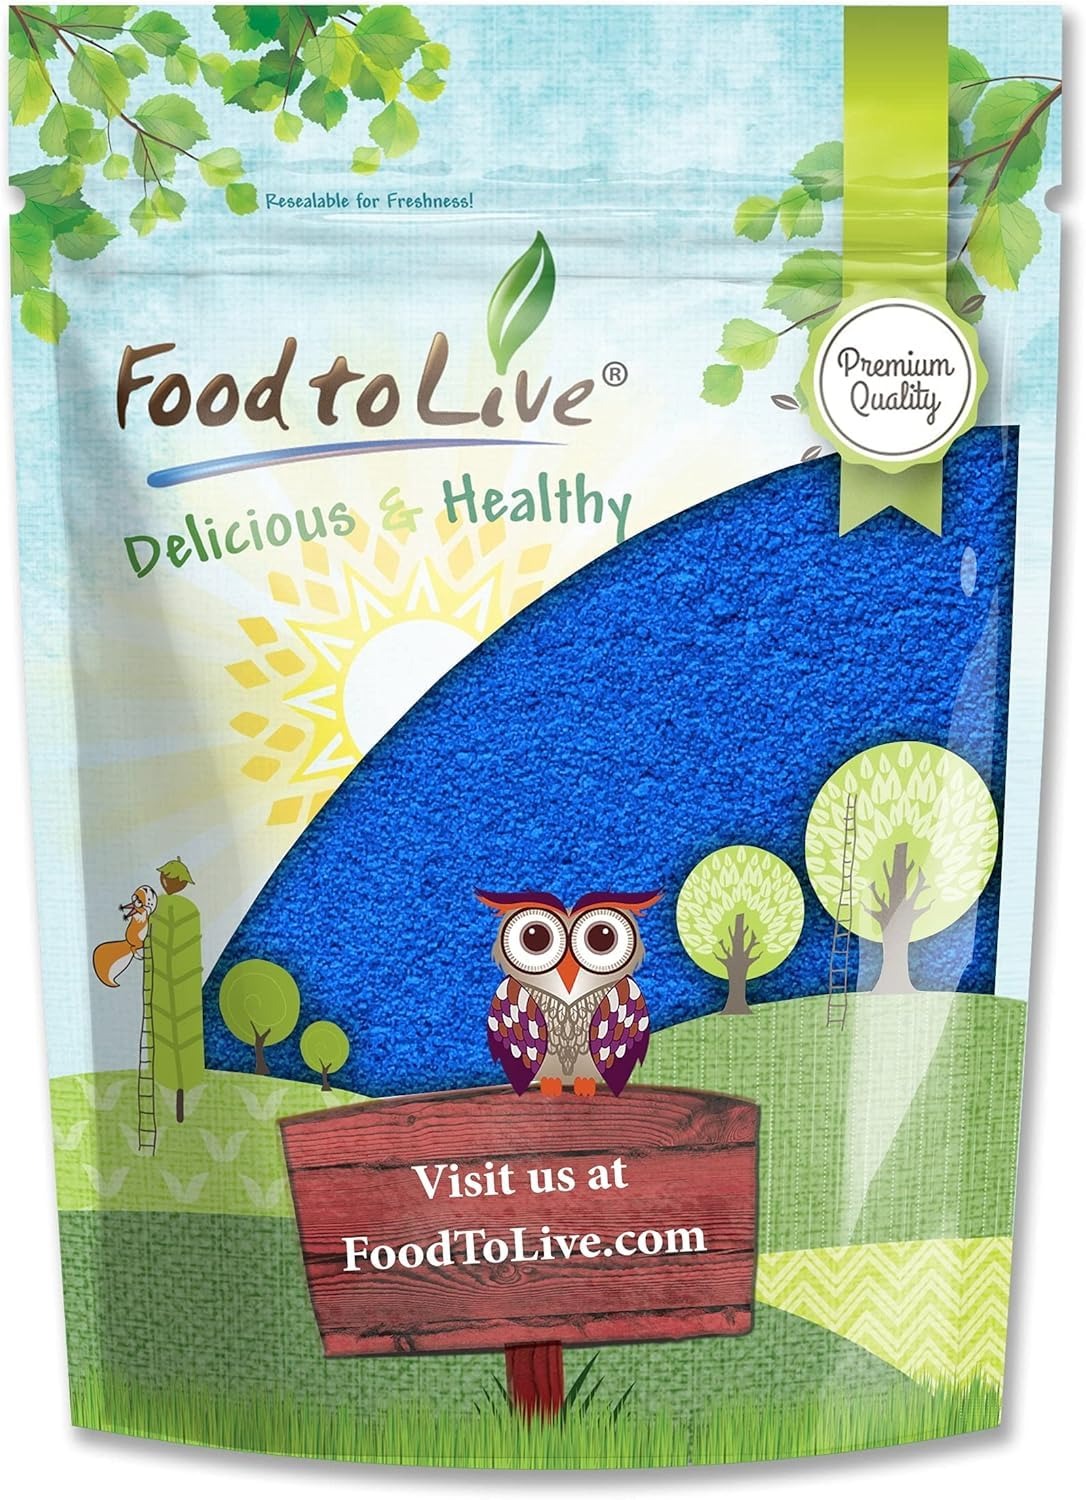
Item Name: Food to Live Blue Spirulina Powder, 12 Ounces — Pure Raw Blue-Green Algae Extract, Kosher, Vegan, Non-Irradiated, Rich in Phycocyanin, Great for Juices, Smoothies, Shakes, Drinks, and Food Coloring
Bullet Point 1: ✔️ PREMIUM QUALITY: Blue Spirulina Powder by Food to Live is a premium quality fine powder. It is a Kosher superfood. Moreover, its free of trans-fat and cholesterol.
Bullet Point 2: ✔️ HIGHLY NUTRITIOUS SUPERFOOD: Blue Spirulina Powder is an excellent source of Vitamins B1, B2, B3, Iron, Copper, Magnesium, Potassium, Manganese, and Phycocyanin, a powerful antioxidant.
Bullet Point 3: ✔️ RAW & CONTAINS NO ADDITIVES: Food to Live’s Blue Spirulina Powder is 100% Raw and contains no additives. It’s suitable for Keto, Paleo, and Vegan diets.
Bullet Point 4: ✔️ EXTREMELY VERSATILE: Use this powder for smoothies, protein shakes, lattes, bowls, raw desserts, muffins, cakes, pies, and ice-cream. Sprinkle it over any dish as a nutritional booster.
Bullet Point 5: ✔️ FOOD COLORING AGENT: With this ingredient in your kitchen, you may forget about artificial food dyes. Blue Spirulina Powder will give your favorite dishes and baked goodies a magnificent blue color.
Value: 12.0
Unit: Ounce

Price: 52.98